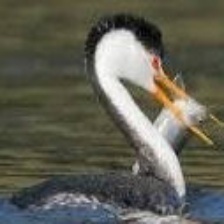
Species: CLARKS GREBE
Scientific name: AECHMOPHORUS CLARKII